Mexico–Thailand relations

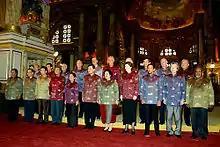
Mexican President Vicente Fox attending the APEC summit in Bangkok; 2003.

Both nations have signed several bilateral agreements such as an Agreement for Aviation and Transportation Cooperation (1991); Agreement on Visa Exemption for Diplomatic and Official Passports (1999); Agreement on Cultural and Educational Cooperation (2003) and a Memorandum of Understanding for the Establishment of a Mechanism of Consultation in Matters of Mutual Interest (2011).